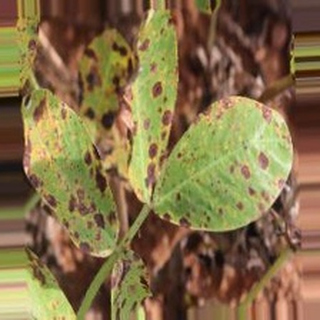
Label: groundnut_late_leaf_spot